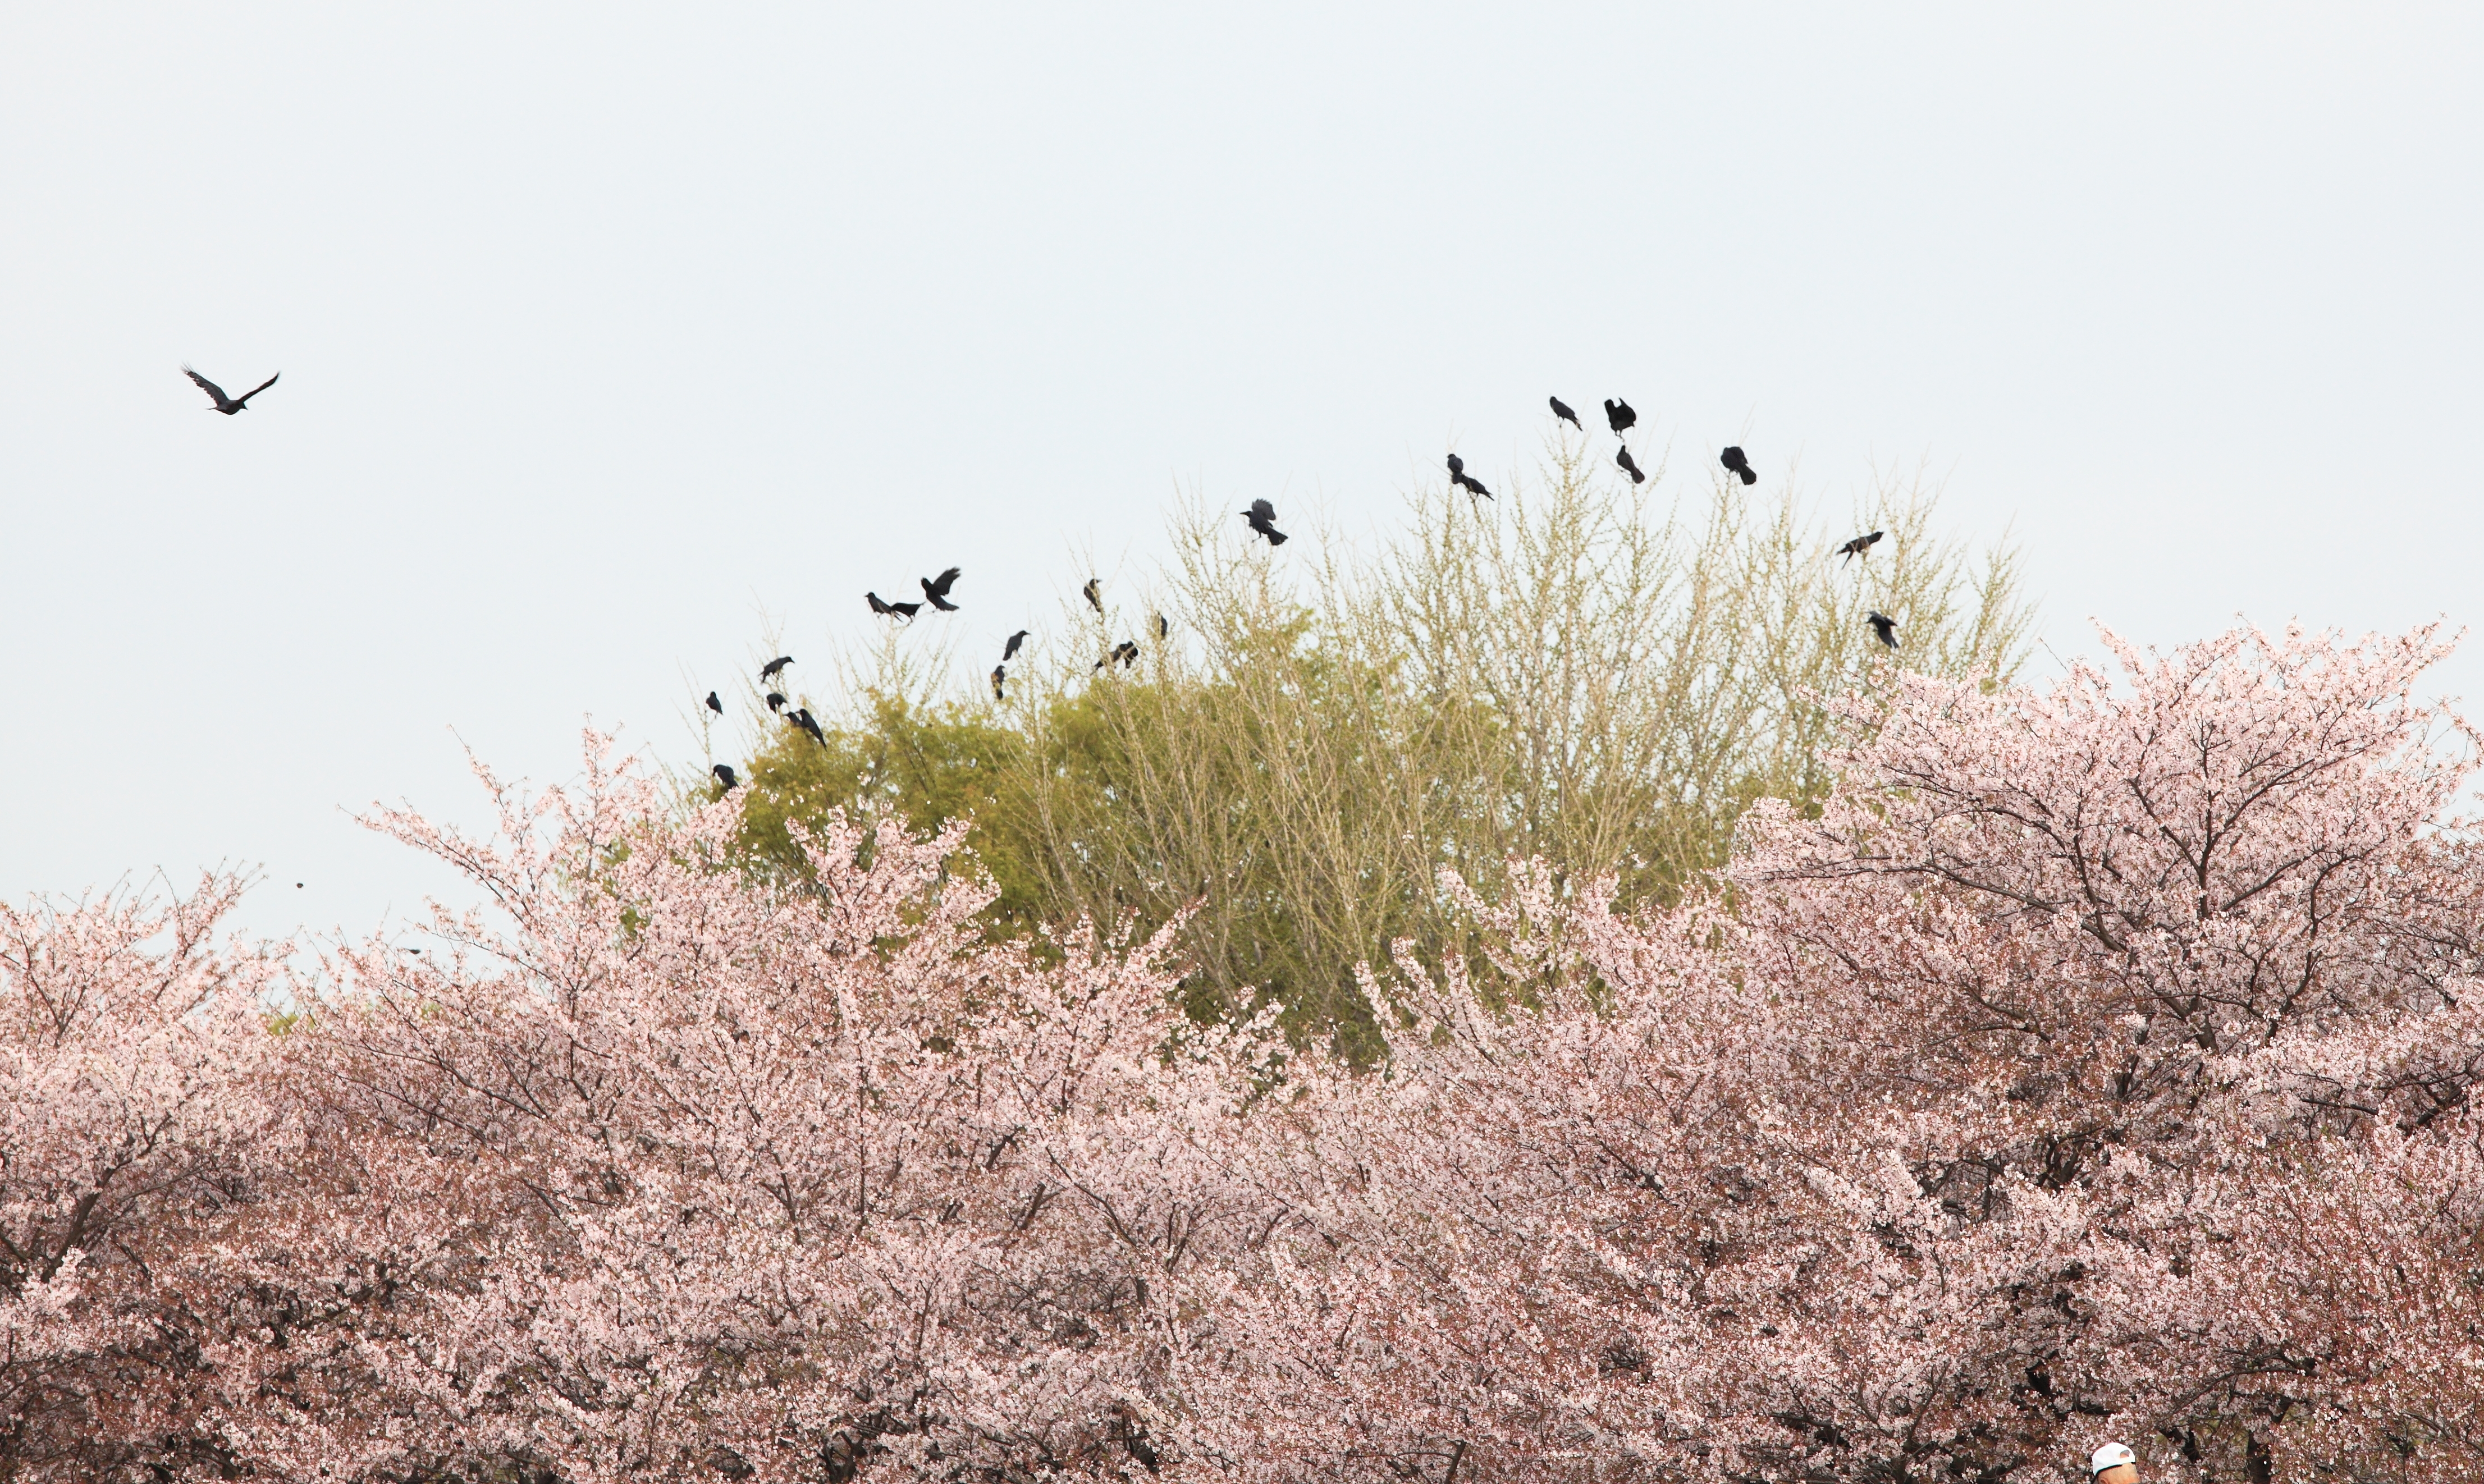
nature, grass, branch, blossom, plant, prairie, flower, flock, wildlife, high, flora, fauna, crow, wildflower, 5d, sakura, hires, markii, ecosystem, cherry, hi, res, resolution, saitama, kumagaya, sakuratsutsumi, grass family